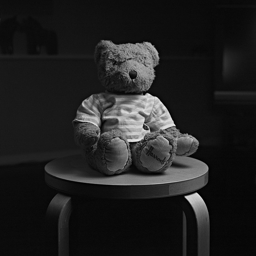
A teddy bear is placed on a stool.
A teddy bear sitting on top of a stool.
A fluffy teddy bear is wearing a striped shirt sitting on a stool.
A teddy bear with a shirt on sitting on a stool
A very cute teddy bear on a table in a dimly lit place.